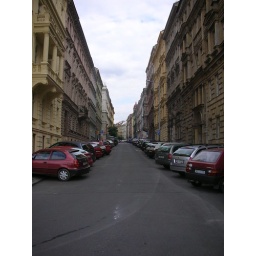
Up on the hill above the main train station.. near many consulates. A typical street outside the ceteral pedestrian maze.